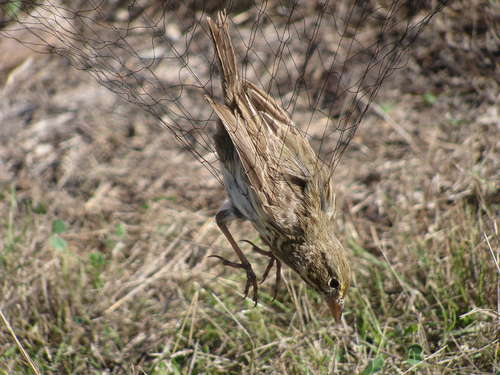
a small brown bird with white flanksa bird with a brown back, nape, and crown, a tiny orange bill, and white belly.
the bird has brown wings with white streaks, dark brown eyerings, and a white belly covered in black spots.
this small brown bird has long legs and a light brown and white head and wings.
this is a small, brown bird with a skinny neck and short bill.
this bird has wings that are brown and has a thin bill
this brown bird has brown striped wings and a tan beak.
this particular bird has a belly that is white brown patchesbird is an an all over brown color with a faint yellowish eyebrow.
this small bird has big feet and feathers of varying shades of brown.
Species: Savannah Sparrow